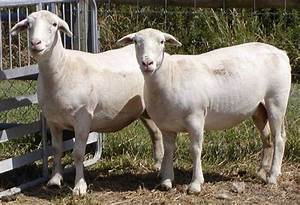
Label: pecora